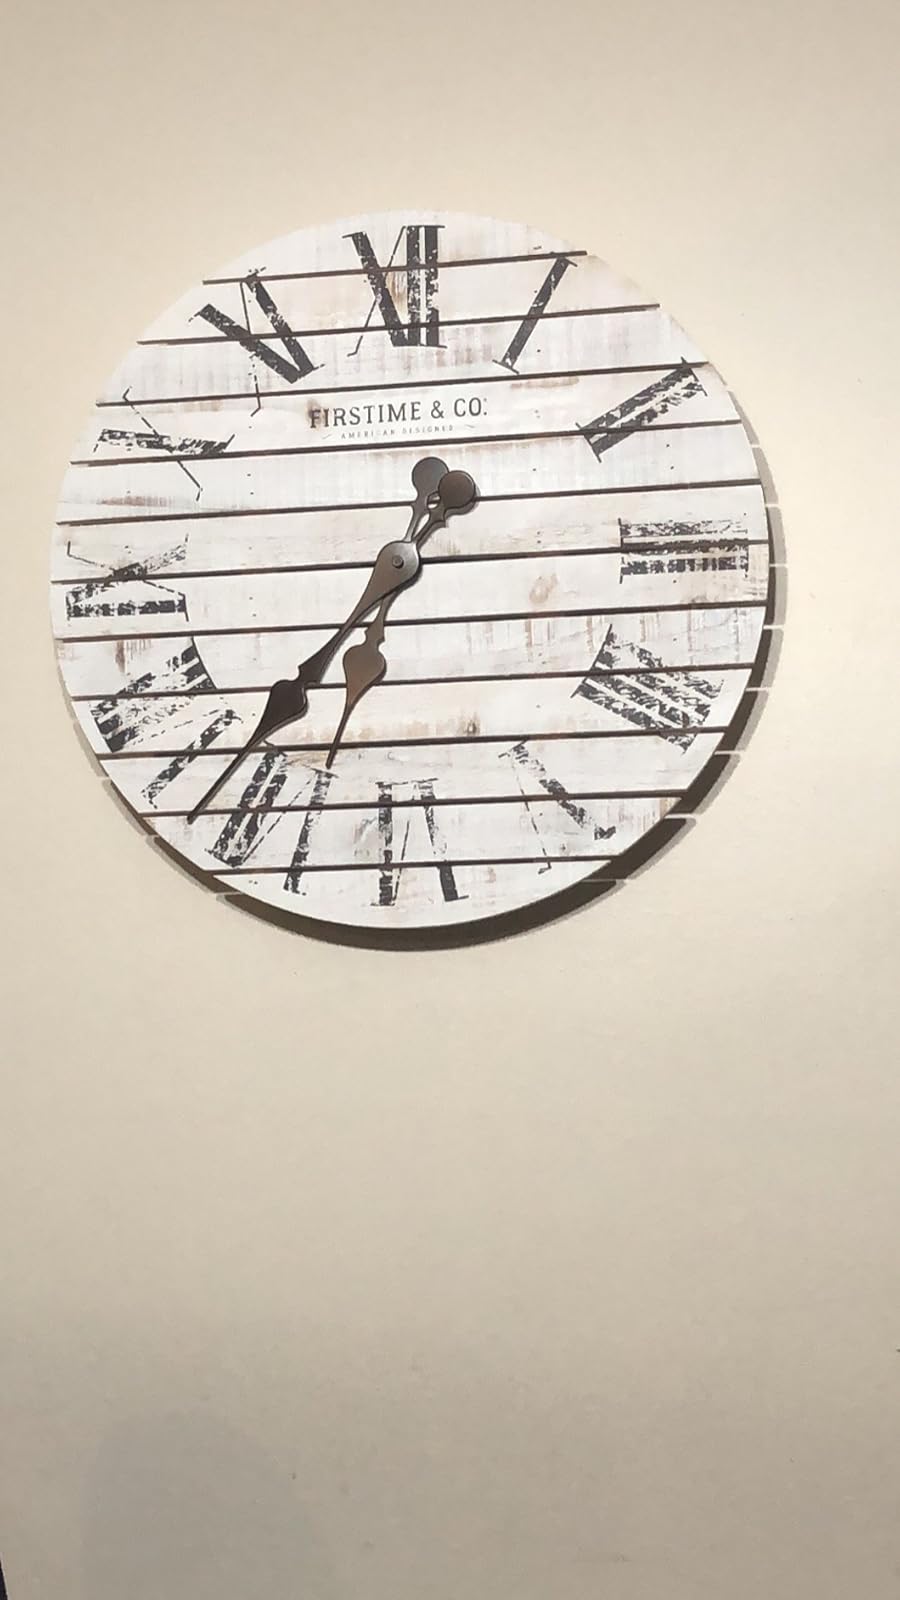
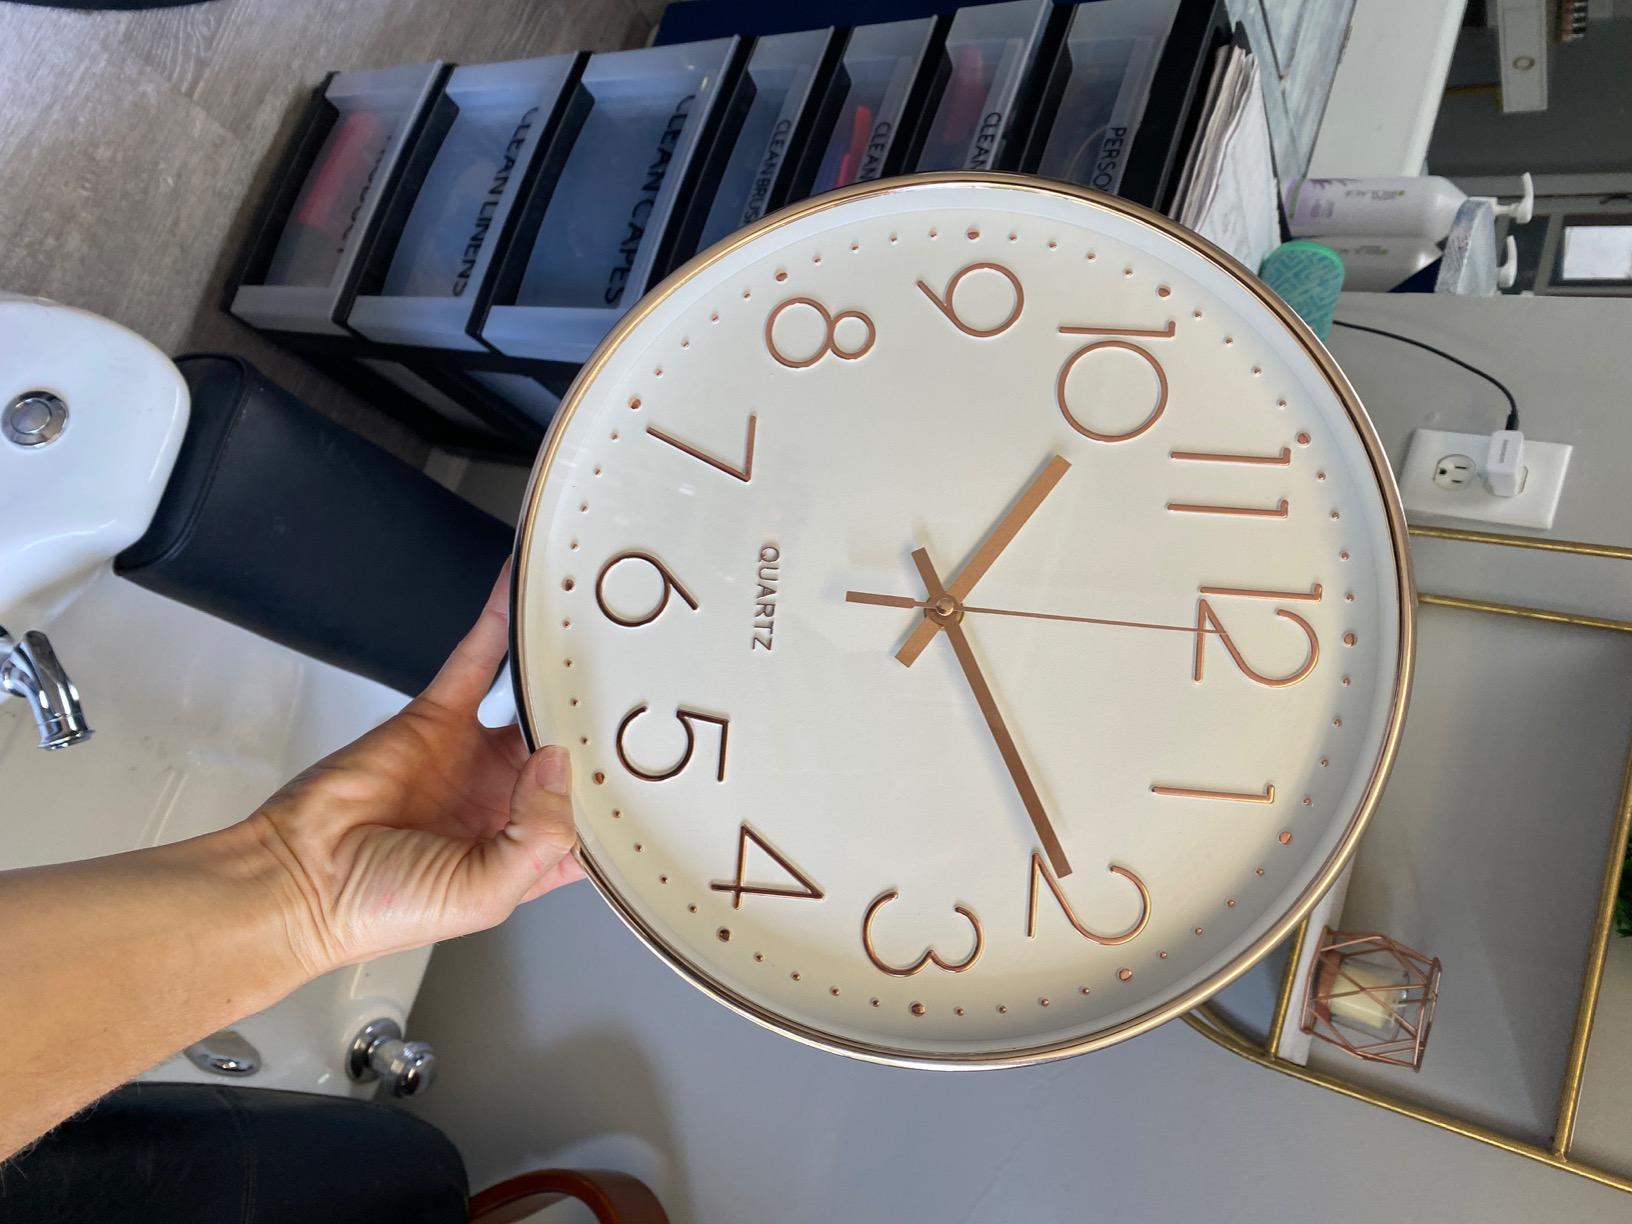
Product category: clock
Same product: no